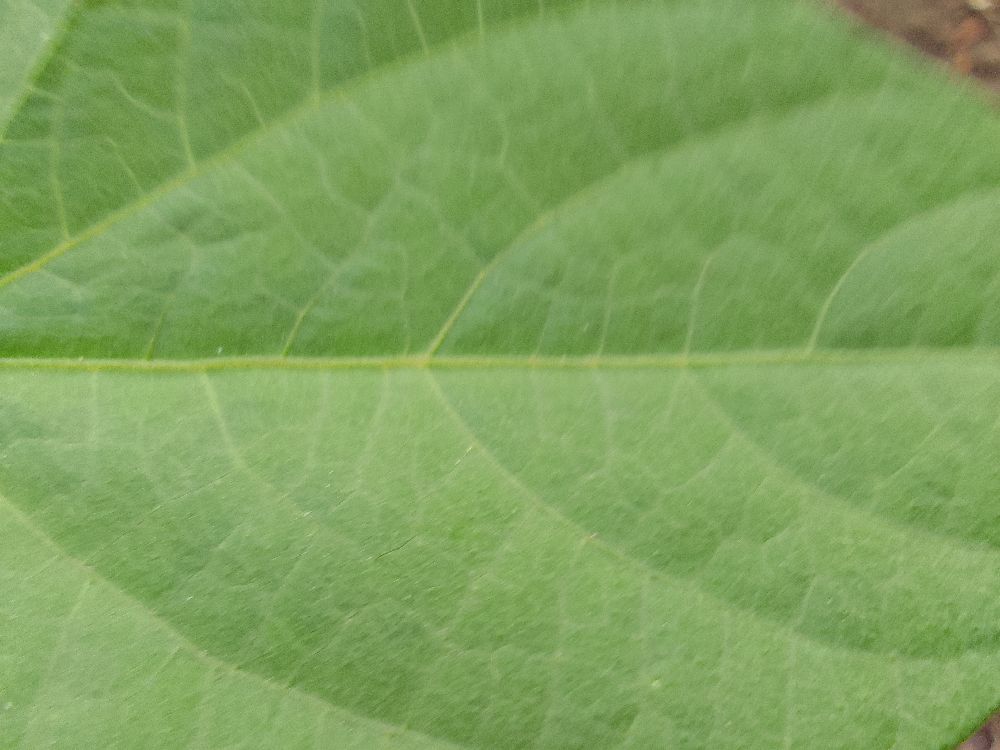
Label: healthy